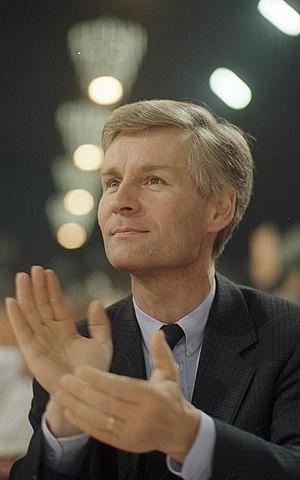
Les élections régionales de 1993 à Hambourg se sont tenues le 19 septembre 1993 pour élire les membres de la 15ᵉ législature du Bürgerschaft de Hambourg après la Seconde Guerre mondiale dans l'État allemand de Hambourg. Elles font suite aux élections de 1991 et sont suivies par celles de 1997. Les deux partis ayant remporté le plus de sièges sont le Parti social-démocrate et l'Union chrétienne-démocrate qui ont remporté respectivement 47,9 % et 29,7 % des sièges du parlement.
Henning Voscherau, né le 13 août 1941 à Hambourg et mort le 24 août 2016 dans la même ville, est un homme politique allemand membre du Parti social-démocrate d'Allemagne.